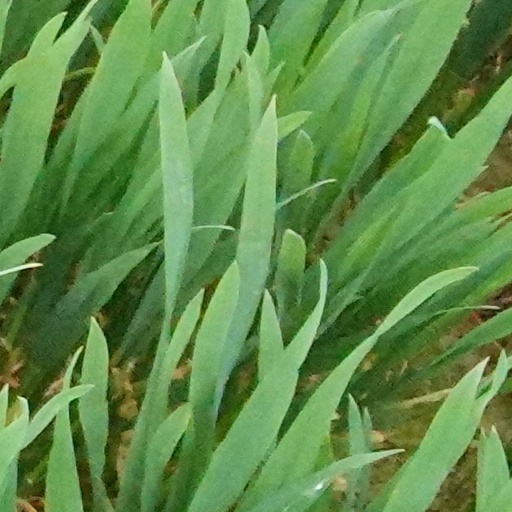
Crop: wheat